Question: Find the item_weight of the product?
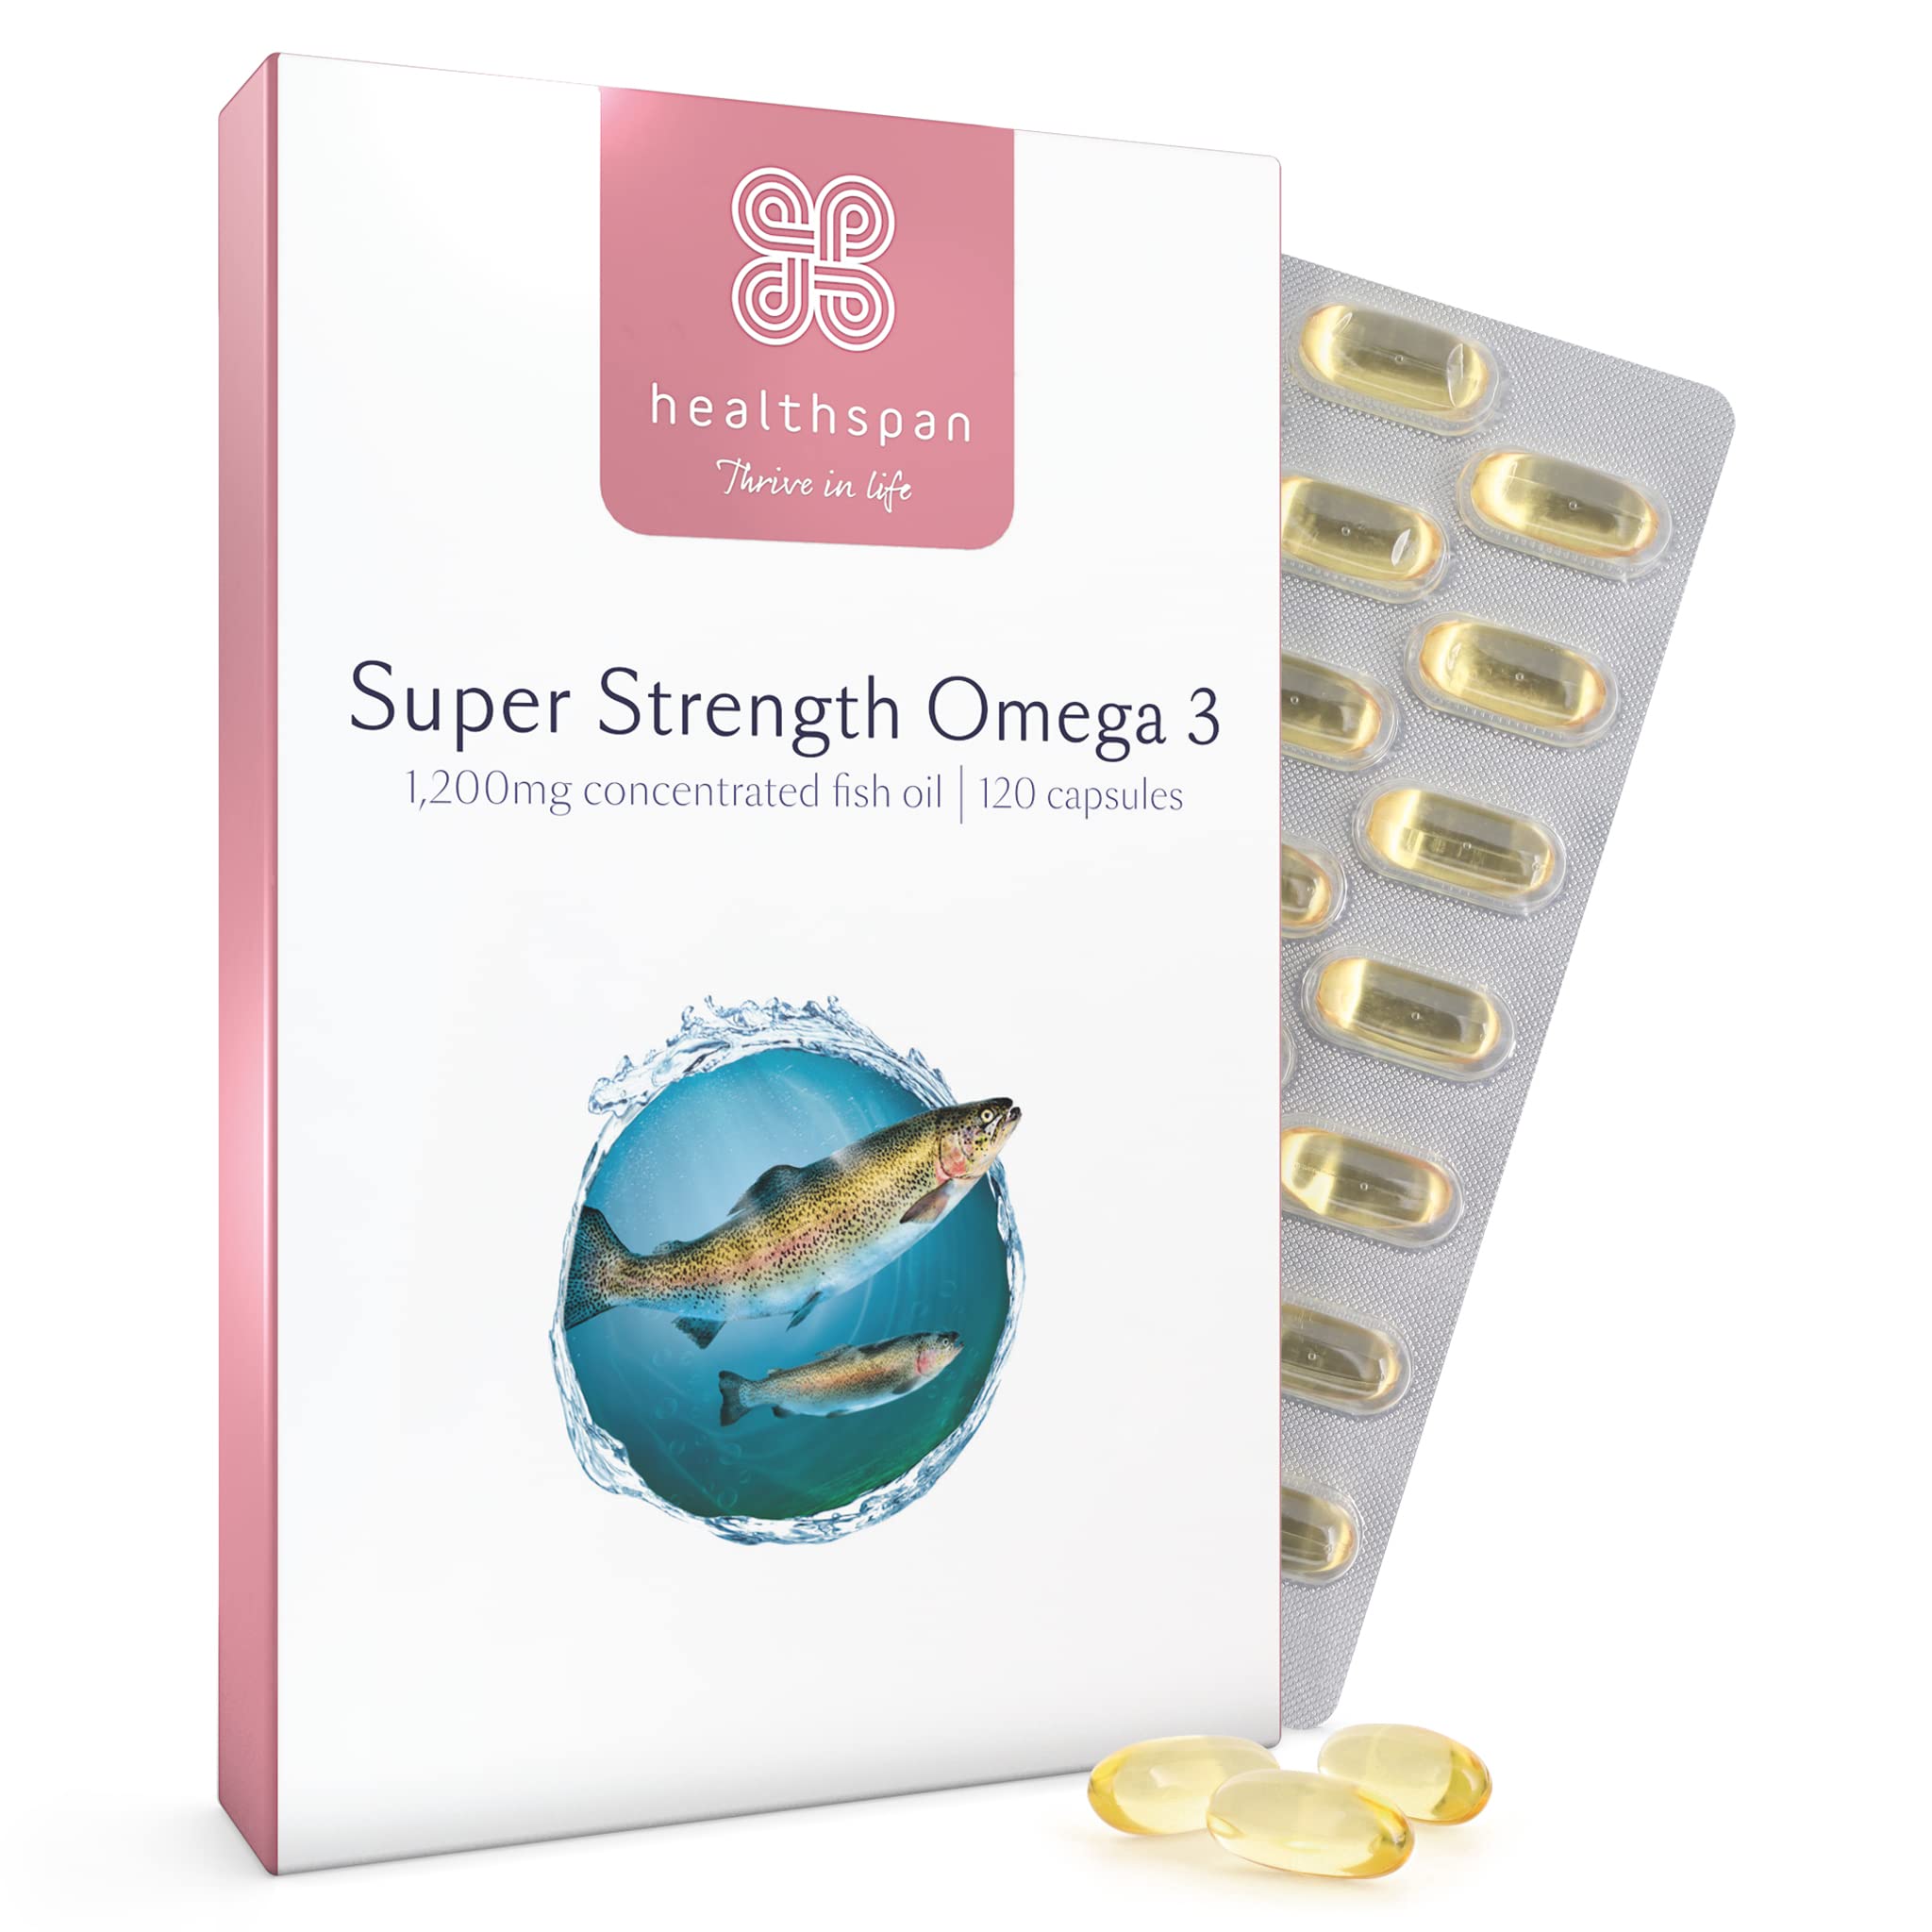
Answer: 1200.0 milligram